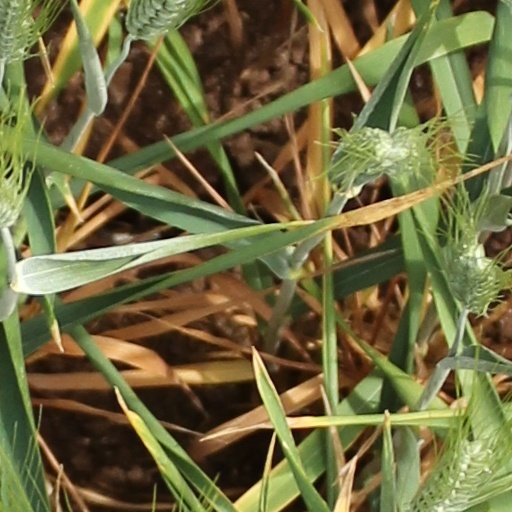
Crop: wheat